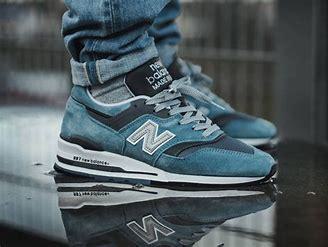
Brand: New
Model: Balance New Balance 997 Marathon